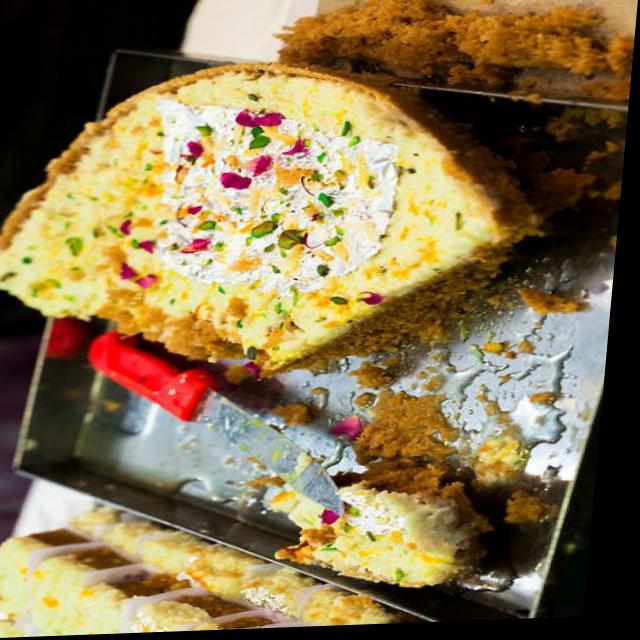
Dish: ghevar